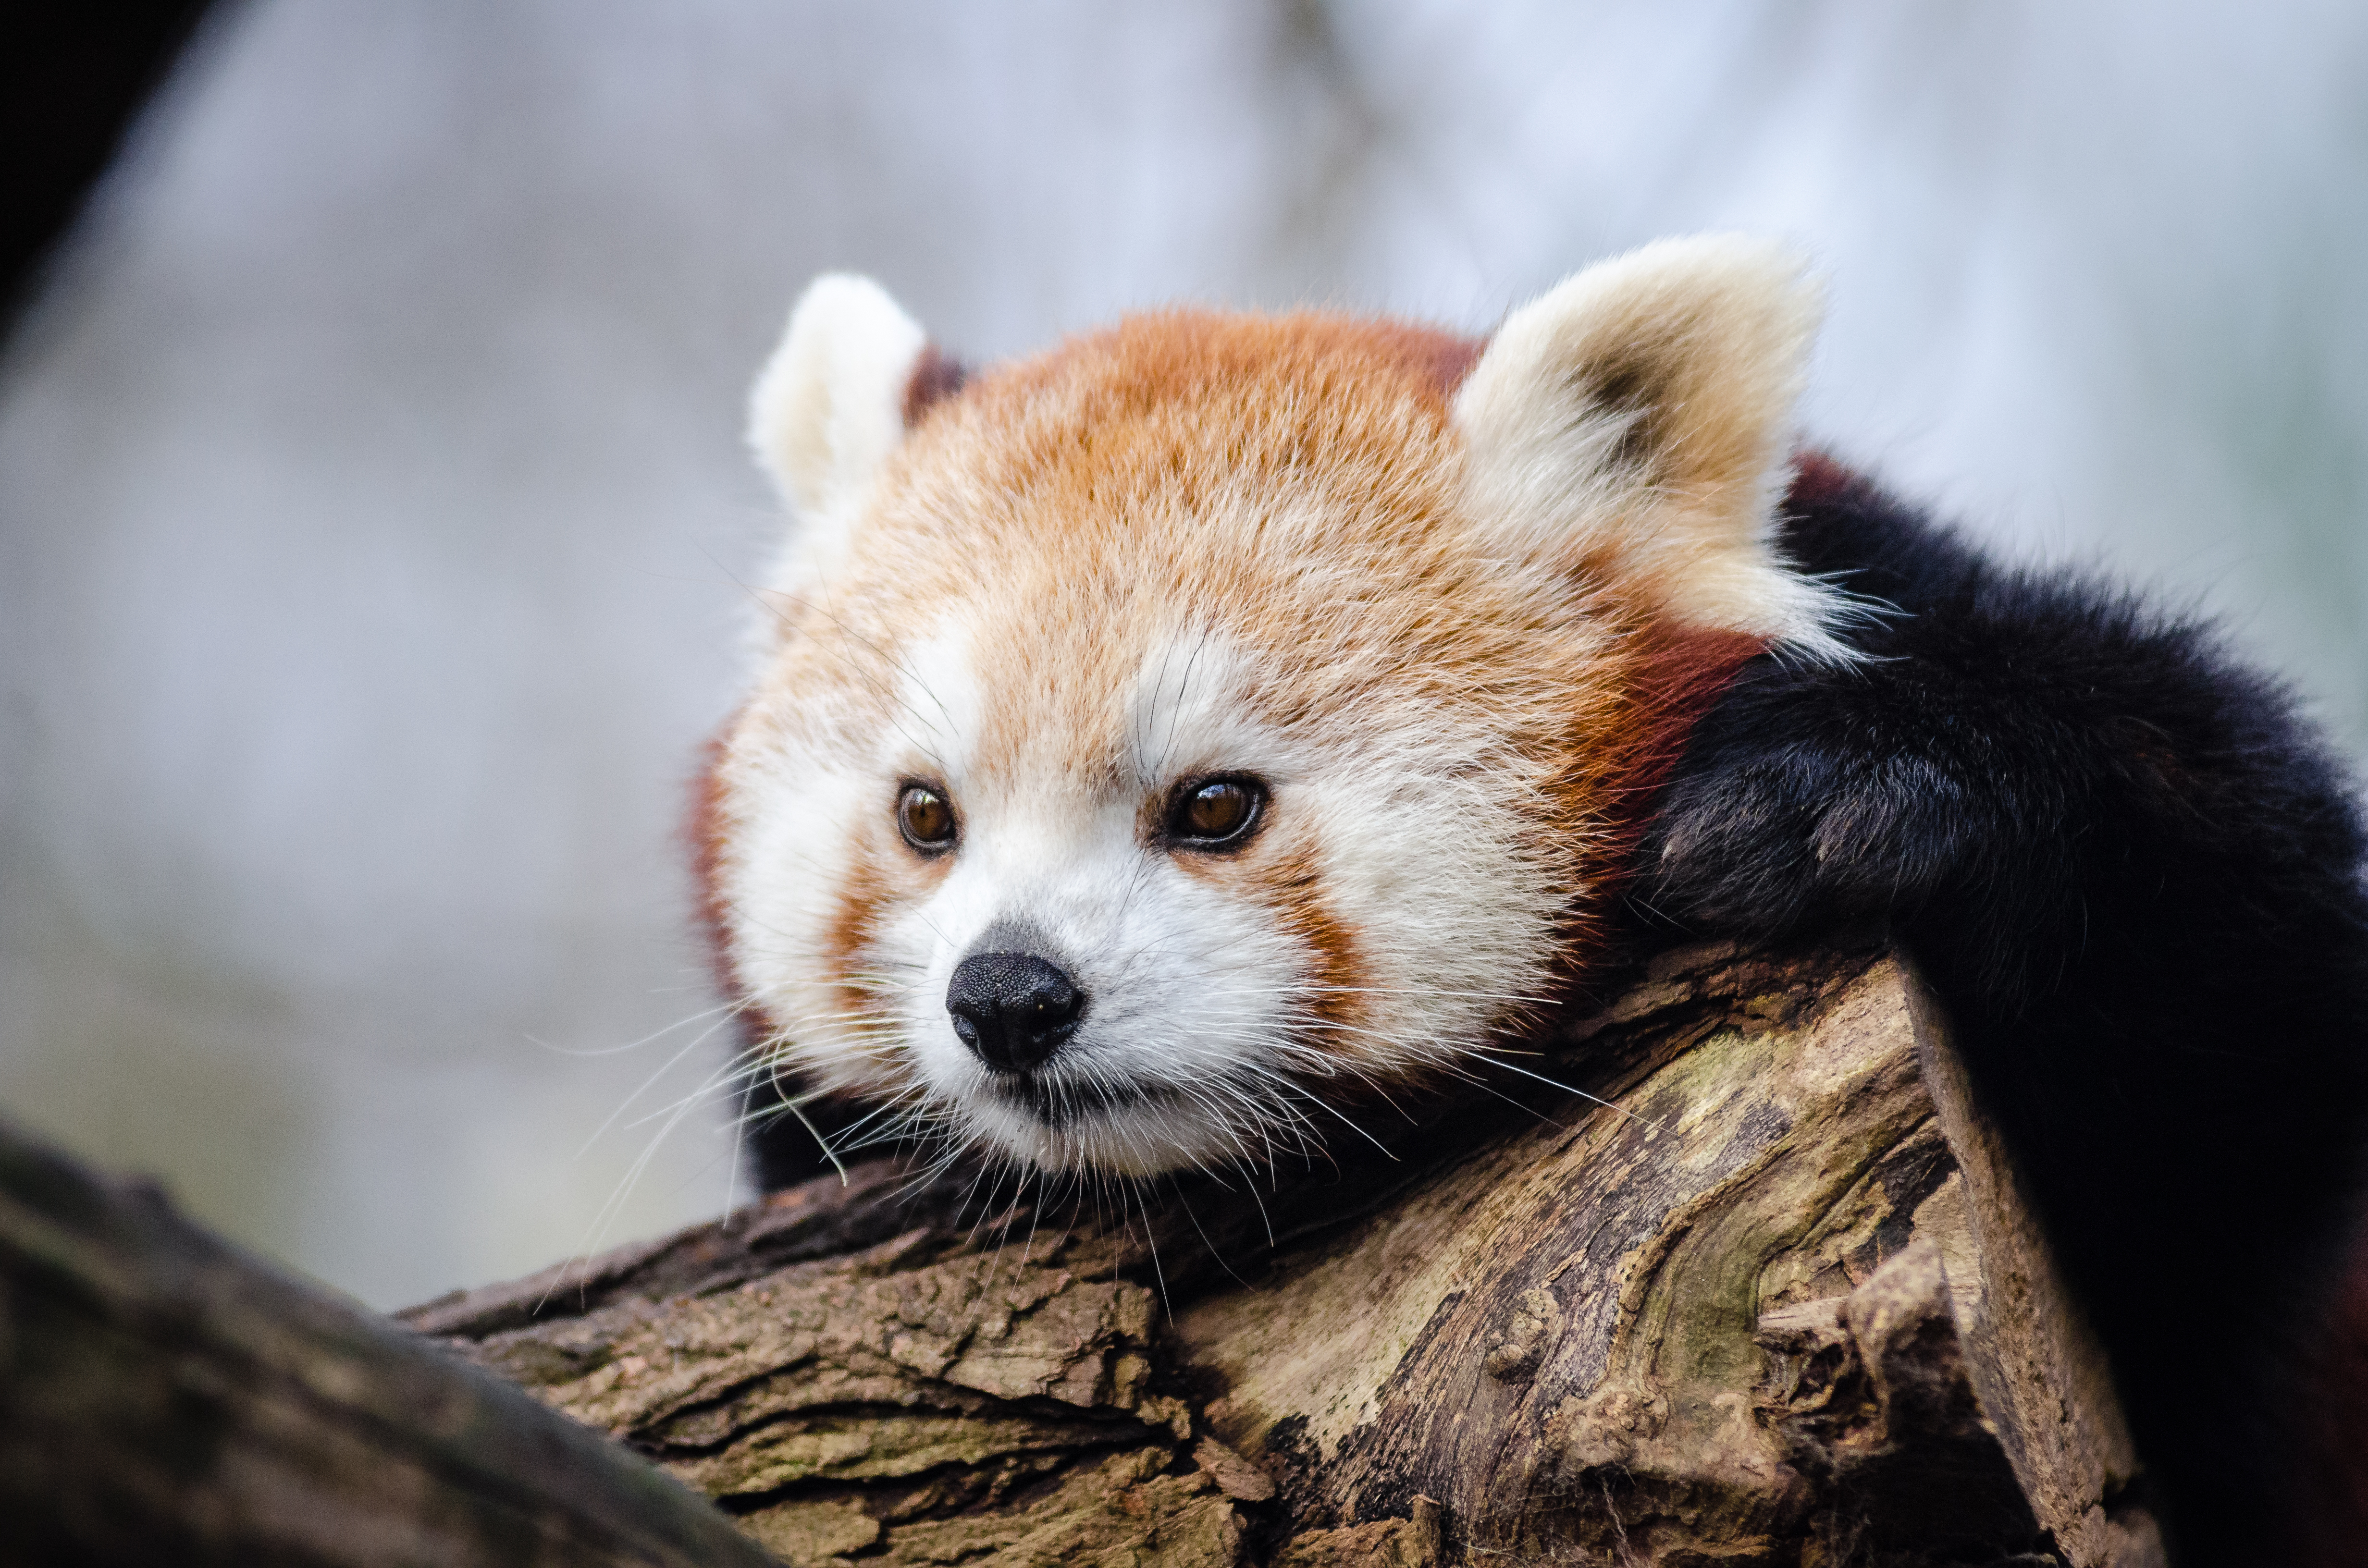
tree, nature, cold, winter, bokeh, vintage, sweet, feet, animal, cute, female, wildlife, zoo, fur, orange, young, green, high, red, foot, mammal, nikon, fauna, red panda, panda, 2015, face, nose, whiskers, paw, tail, animals, ears, endangered, vertebrate, germany, deutschland, natur, paws, tier, iso, fell, gesicht, baum, adorable, bamboo, d7000, roter, kleiner, niedlich, sues, suess, species, bedrohte, tierart, tierpark, weiblich, jungtier, jung, ohren, schwanz, nase, bedroht, ailurus, fulgens, mozilla, firefox, wochenende, weekend, kalt, gr n, sus